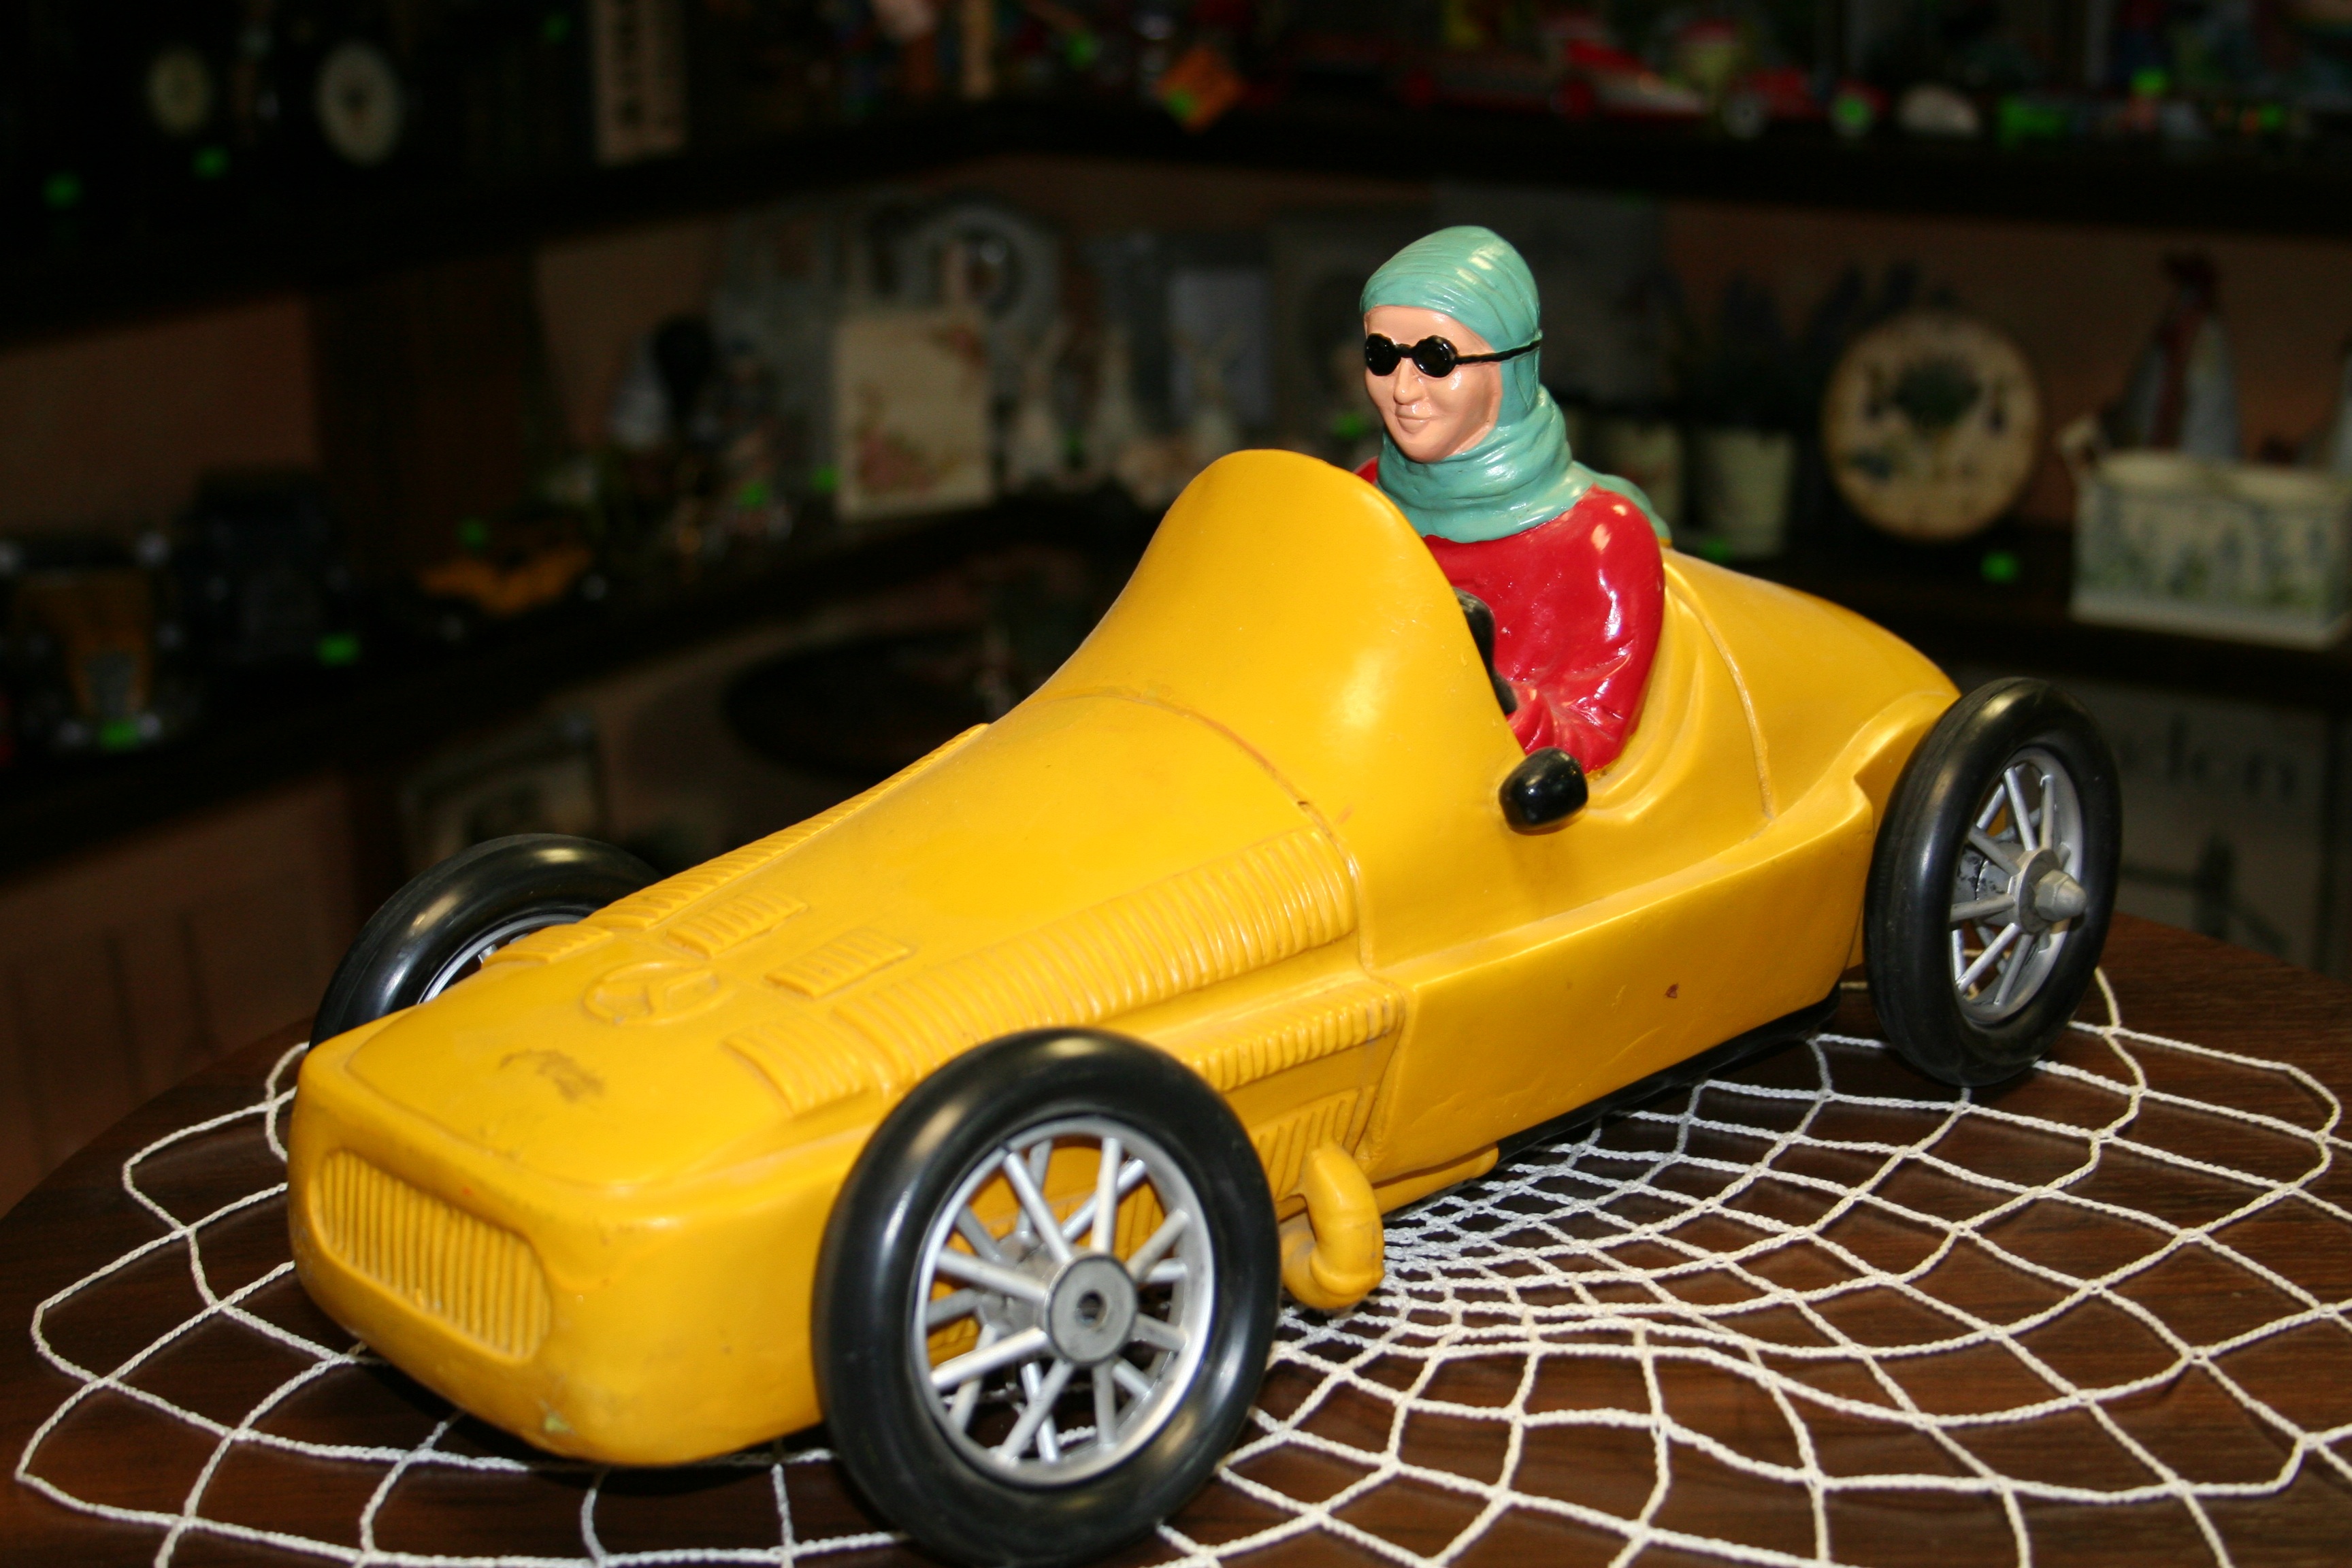
car, retro, vehicle, nostalgia, yellow, toy, sports car, race car, supercar, mercedes benz, veteran, model car, auto show, land vehicle, automobile make, automotive design